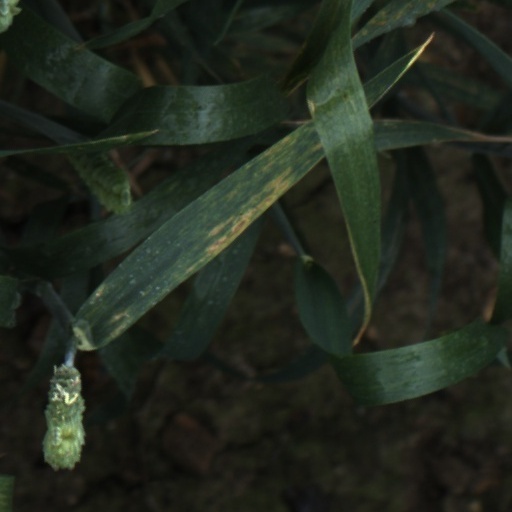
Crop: wheat